Acrocallosal syndrome

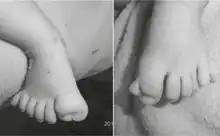
Polydactyly and hallux duplication in a 1-day-old infant due to acrocallosal syndrome.

Acrocallosal syndrome (also known as ACLS) is an extremely rare autosomal recessive syndrome characterized by corpus callosum agenesis, polydactyly, multiple dysmorphic features, motor and intellectual disabilities, and other symptoms. The syndrome was first described by Albert Schinzel in 1979. Mutations in "KIF7" are causative for ACLS, and mutations in "GLI3" are associated with a similar syndrome.